Paleontology in New Mexico

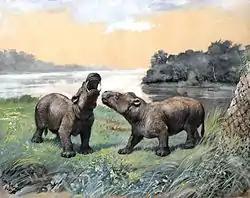
"Coryphodon" restoration by Charles R. Knight.

The first record of fossils in New Mexico was written by Santa Fe Trader Josiah Gregg, who described local petrified wood in his 1846 book "" . The next mention comes from J. W. Abert, who traveled through the area between 1846 and 1847. While there he wrote about fossils including petrified wood, shark teeth, shells and bones. His writings were incorporated into an 1848 Congressional Document by J. W. Bailey. Between 1853 and 1856 preparations for the construction of the transcontinental railroad had geologists in the area. While there they wrote about the local fossils they found. They sent some to New York hoping that Albany resident James Hall would be able to identify them. Around this time more and more prominent paleontologists became involved in New Mexico paleontology. Joseph Leidy described the new mastodon "Mastodon obscurus" from New Mexican bones he received. Edward Drinker Cope became so involved that he wrote 66 papers on New Mexican fossils between 1871 and 1893.